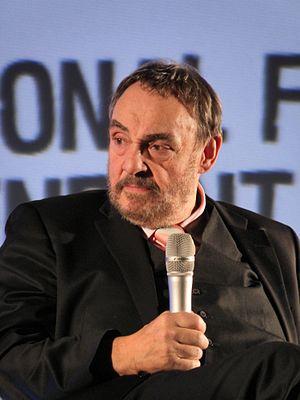
Tuer n'est pas jouer est un film d'espionnage britannique réalisé par John Glen, sorti en 1987. Il s’agit du quinzième opus de la série des films de James Bond produite EON Productions. Timothy Dalton y incarne James Bond pour la première fois.
John Rhys-Davies est un acteur britannique, né le 5 mai 1944 à Salisbury, en Angleterre.